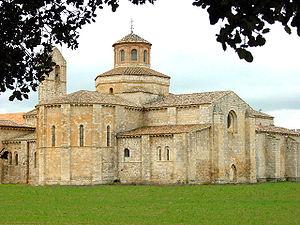
Valbuena de Duero est une commune de la province de Valladolid dans la communauté autonome de Castille-et-León en Espagne.
L'abbaye Sainte-Marie de Valbuena est un monastère cistercien masculin situé dans la commune de Valbuena de Duero, dans la province de Valladolid.
La province de Valladolid est l'une des neuf provinces de la communauté autonome de Castille-et-León, dans le nord-ouest de l'Espagne. Elle compte une population de 520 716 habitants pour un total de 225 municipalités, une superficie de 8 110 km² et une densité de population de 64,19 hab/km². Sa capitale est la ville de Valladolid. Cette province se distingue par un des plus hauts indices de développement humain dans le monde, s'expliquant par le haut index atteint par le niveau d'éducation, un des meilleurs d'Espagne.